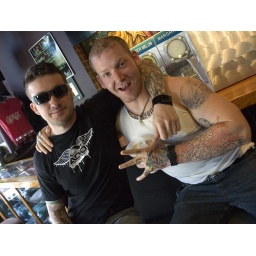
I met some cute boys over memorial Day weekend...